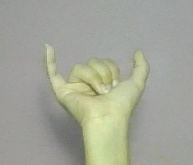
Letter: ya